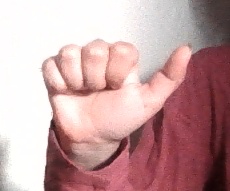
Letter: dhad